Hansi Flick

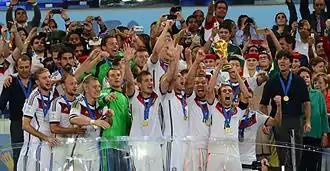
Flick (far left) celebrates the 2014 FIFA World Cup win

On 25 May 2021, the German Football Association announced that Flick signed a three-year contract from 1 August 2021 to serve as the manager of the Germany national team, and he replaced his former boss Joachim Löw after UEFA Euro 2020. On 2 September 2021, Flick won his first match 2–0 against Liechtenstein in a 2022 FIFA World Cup qualification match. On 4 June 2022, Germany drew 1–1 with Italy in the 2022–23 UEFA Nations League A, and thus became the third coach to stay undefeated in his first ten matches, after Sepp Herberger and Jupp Derwall. This run would end on 23 September, as Germany lost 1–0 to Hungary in the same competition.